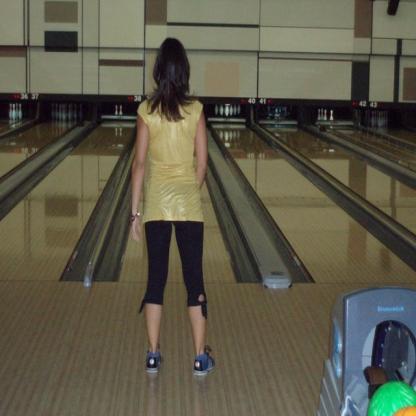
Scene: Indoor